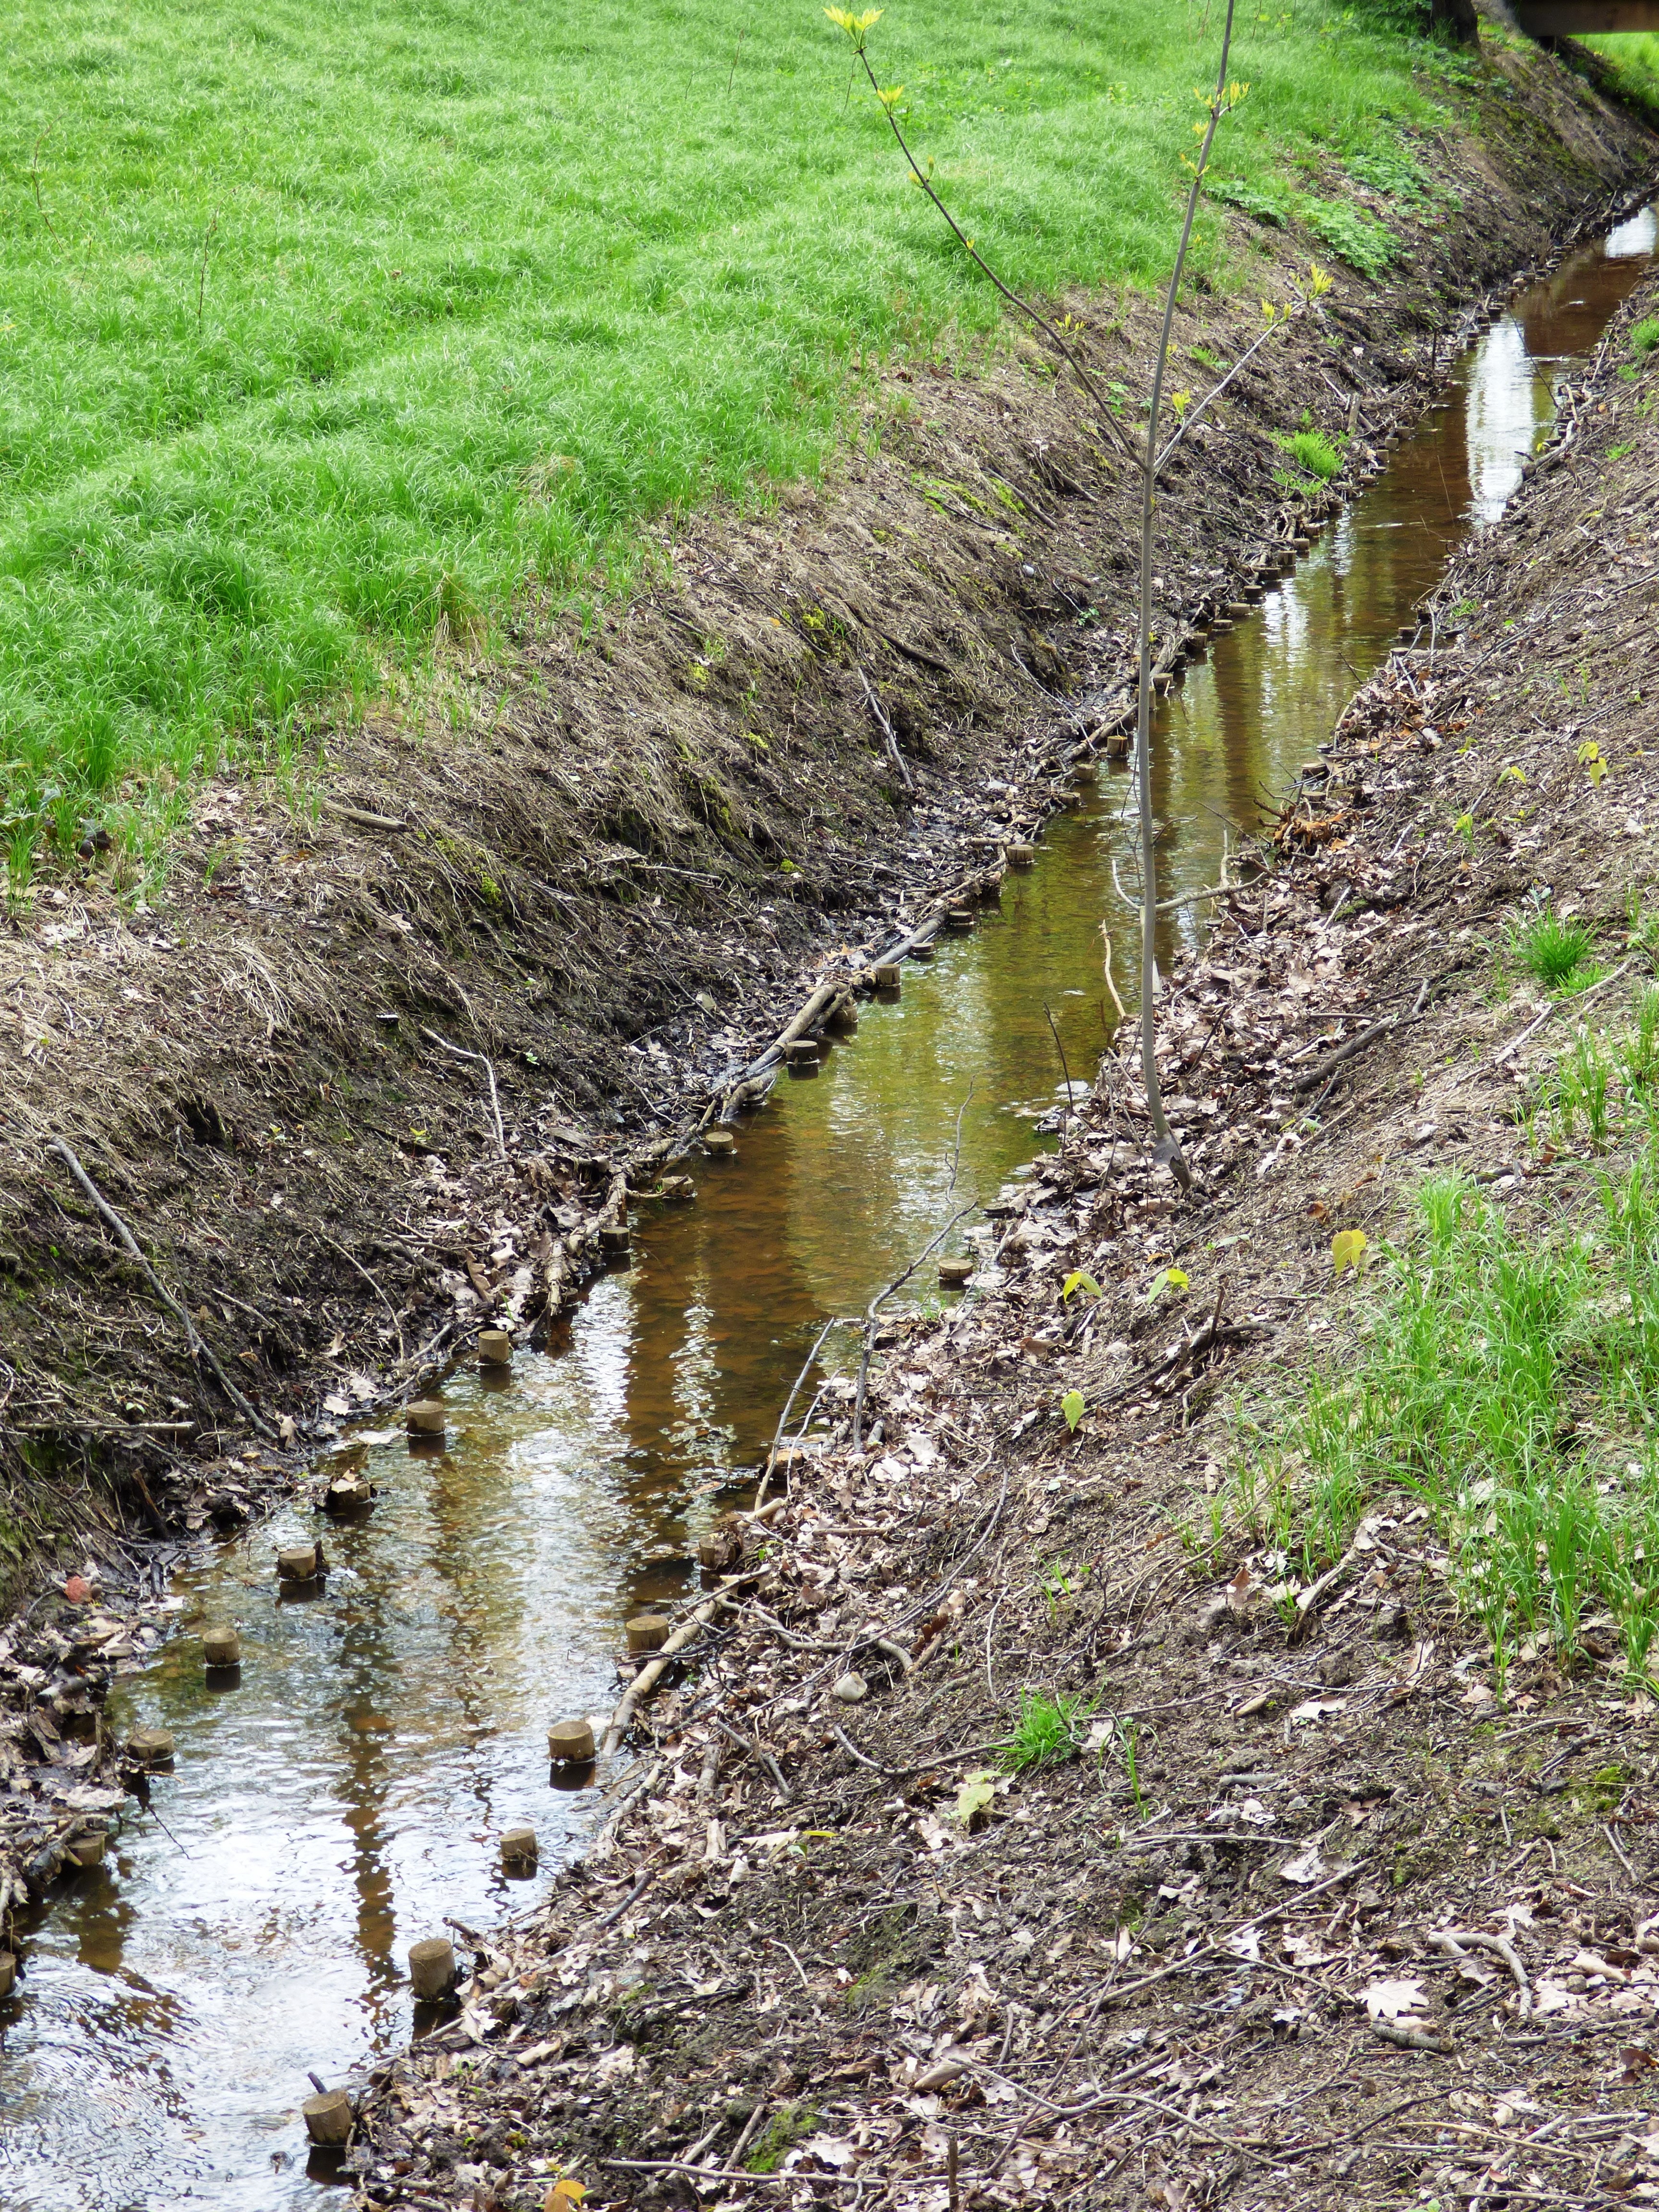
water, nature, forest, grass, river, pond, stream, brook, park, soil, waterway, landscapes, forests, wetland, torrent, ditch, rural area, the brook